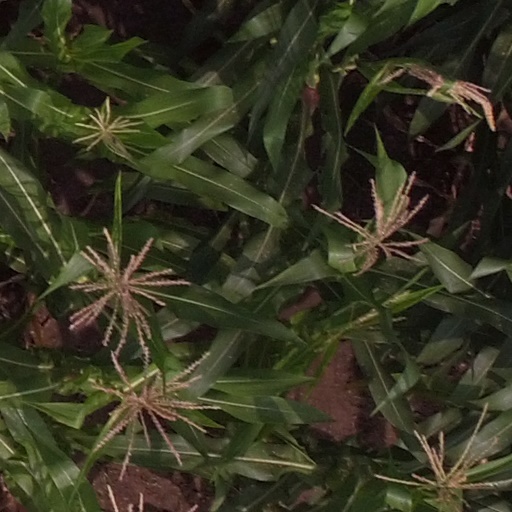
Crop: maize; corn